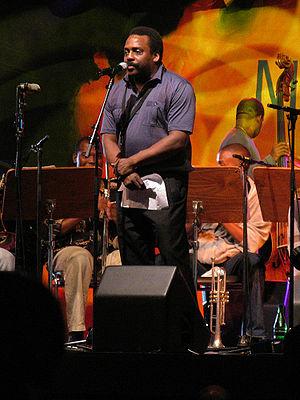
David Murray est un saxophoniste de jazz américain.